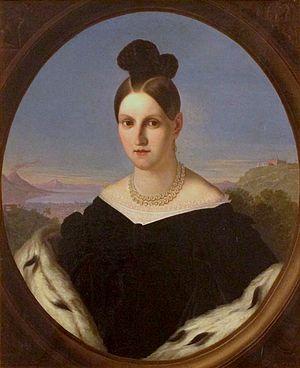
La Toscane, dirigée d'abord par des margraves et des marquis aux IXᵉ et Xᵉ siècles, devint un ensemble de cités-États à statut républicain-oligarchique. Au XVᵉ siècle, elle est progressivement réunifiée dans une seule entité politique et passe entre les mains de la famille des Médicis, l'une des plus puissantes durant la Renaissance. Cette famille a gouverné la Toscane du XVᵉ siècle au XVIIIᵉ siècle avant d'être supplantée par la Maison de Lorraine puis de Habsbourg-Lorraine.
Maria Antonia Anna de Bourbon-Siciles, plus connue sous le nom de Marie-Antoinette des Deux-Siciles ou Marie-Antoinette de Toscane, était une princesse italienne du XIXᵉ siècle du royaume des Deux-Siciles, qui fut, par son mariage avec le grand-duc de Toscane Léopold II, grande-duchesse de Toscane. Elle fut la dernière souveraine régnante en Toscane avant l'unification italienne.